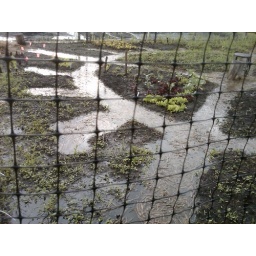
The reason for raised beds - water fills our paths, but we need to raise the beds higher in the foreground.